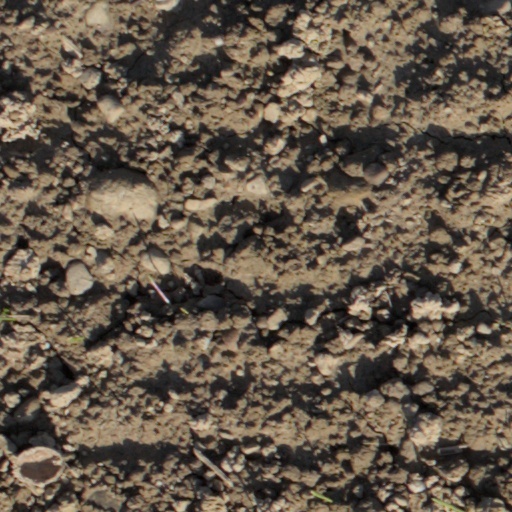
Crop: wheat